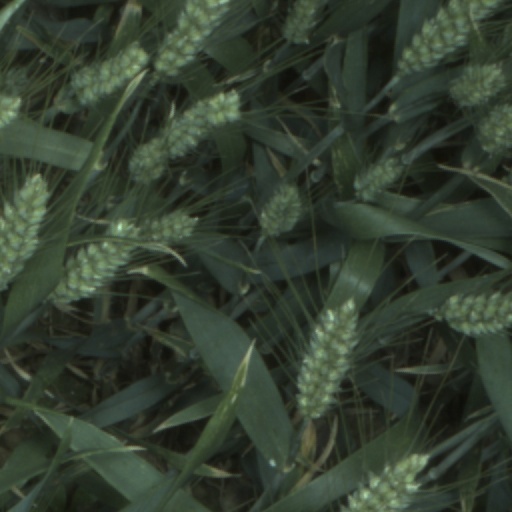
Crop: wheat